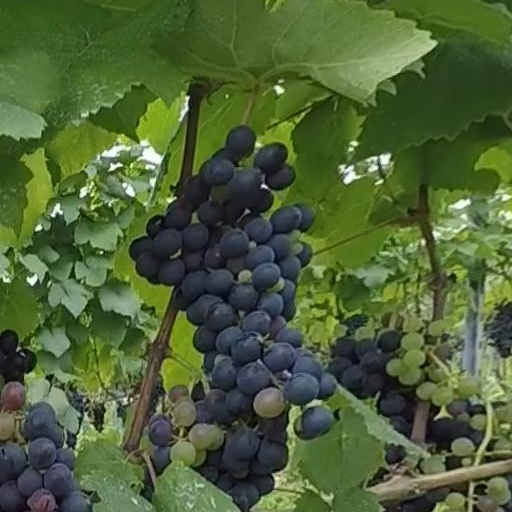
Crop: grape